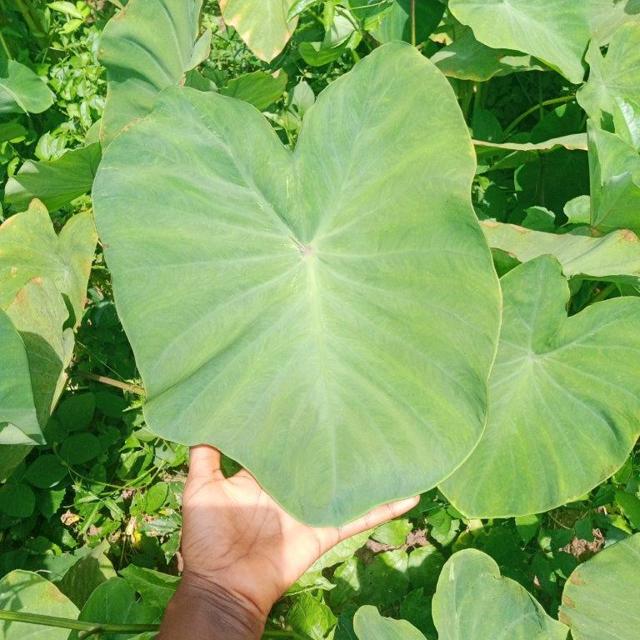
Label: Healthy